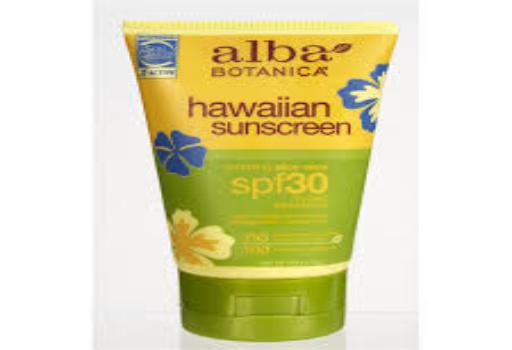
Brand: Alba Botanica
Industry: Necessities